Perry Mason

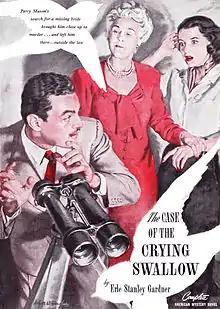
Robert W. Douglass illustrated "The Case of the Crying Swallow" for the August 1947 issue of "The American Magazine"

Perry Mason is a fictional character, an American criminal defense lawyer who is the main character in works of detective fiction written by Erle Stanley Gardner. Perry Mason features in 82 novels and four short stories, all of which involve a client being charged with murder, usually involving a preliminary hearing or jury trial. Typically, Mason establishes his client's innocence by finding the real murderer. The character was inspired by famed Los Angeles criminal defense attorney Earl Rogers.